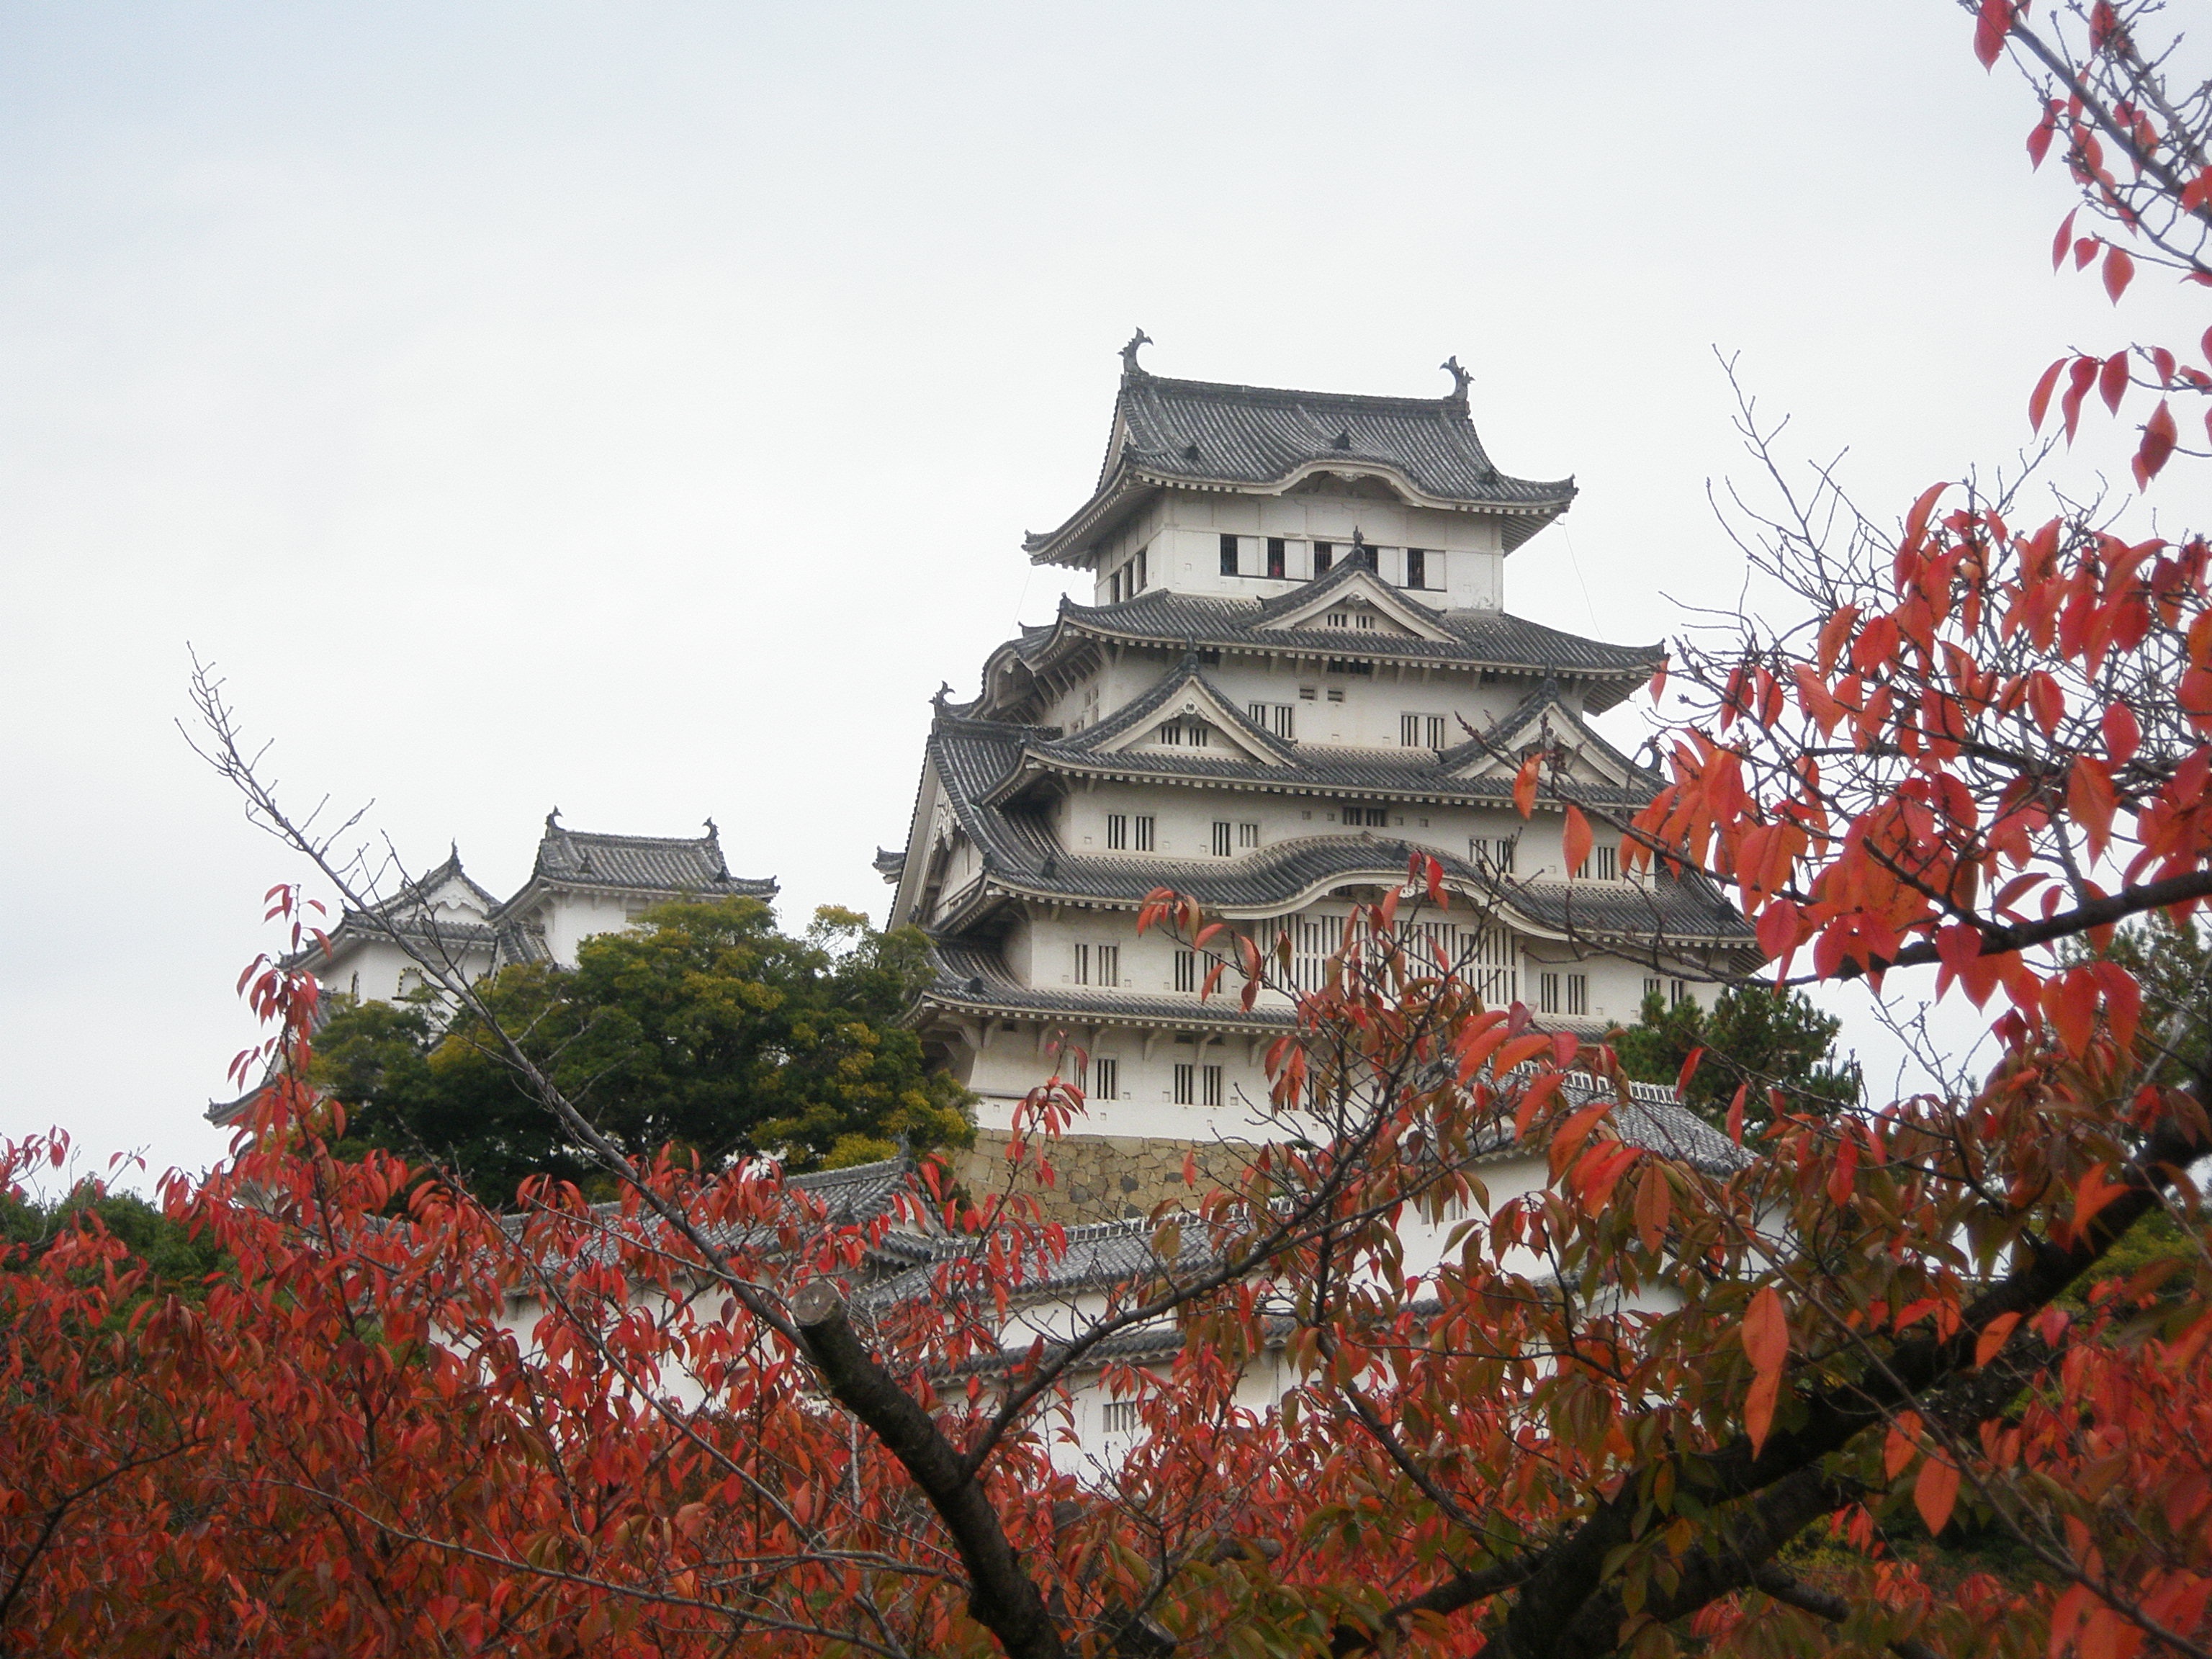
tree, architecture, plant, flower, travel, tower, autumn, castle, ancient, landmark, tourism, japan, season, heritage, traditional, himeji